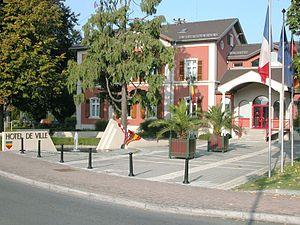
Huningue [ynɛ̃g] est une commune française de l'agglomération trinationale de Bâle, située dans le département du Haut-Rhin, en région Grand Est.